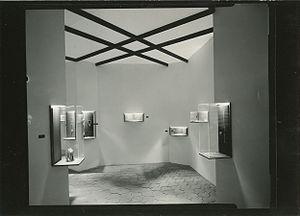
La muséographie définit les tâches de conception intellectuelle et technique d'une exposition, qu'elle soit d'art ou portant sur un autre domaine. Le muséographe est responsable du programme de l'exposition, lequel définit les contenus, les objets éventuellement exposés, les objectifs de l'exposition, les publics ciblés, les conditions de conservation, la cohérence des parcours que l'on définit. Le muséographe fait le lien et la coordination avec les différents interlocuteurs intervenant dans le projet d'exposition. Il est en principe du côté de la maîtrise d'ouvrage, puisqu'il aide à définir la commande ; le scénographe, lui, intervient comme directeur artistique et maîtrise d’œuvre pour concevoir et assurer le suivi de la réalisation de l'exposition.